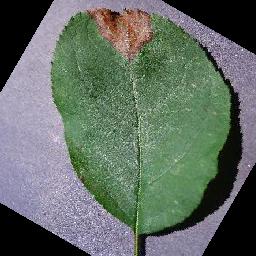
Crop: apple
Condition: black_rot